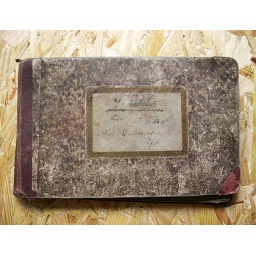
a book entitled 'the shy maestro' - a masked boy living in the book itself. ...in progress